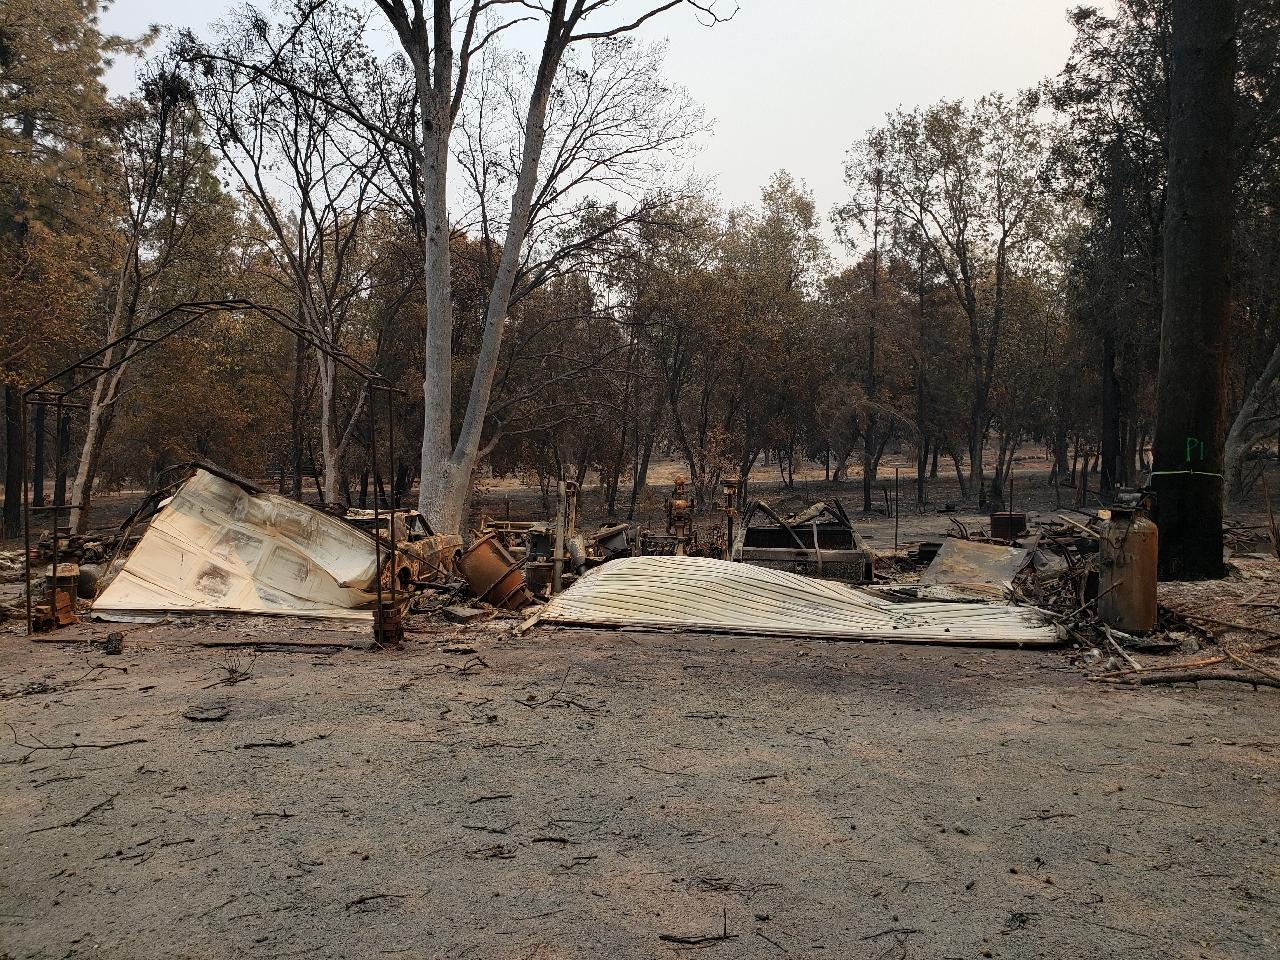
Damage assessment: destroyed